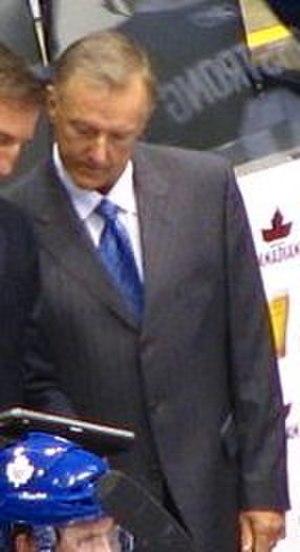
Ronald Lawrence Wilson est un joueur professionnel de hockey sur glace ayant évolué au poste de défenseur.